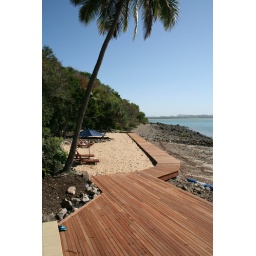
Main beach has been constructed behind retaining wall and not affected by tides